Hurricane Marco (2020)

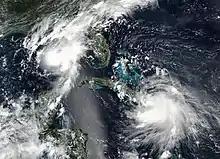

This strengthening proved to be short-lived, however, as upper-level wind shear increased again over the storm. This caused Marco to weaken back to a tropical storm by 00:00 UTC on August 24, and the center of circulation became displaced from the storm's convection. Wind shear continued to plague the system as it turned westward near the Louisiana coastline, and Marco rapidly weakened to minimal tropical storm strength by 18:00 UTC. At 00:00 UTC on August 24, Marco passed just south of the mouth of the Mississippi River, with 1-minute sustained winds at and a central pressure of , although the strongest winds were displaced in convection that was over waters well northeast of the storm's center. Operationally, the NHC said that the storm made landfall here , but that was changed in post-storm analysis because of data from weather stations in Southwest Pass indicating that Marco stayed offshore. Afterward, Marco weakened further and fell to tropical depression intensity just offshore of Louisiana, near Grand Isle, at 03:00 UTC on August 25, before degenerating into a remnant low three hours later. The remnant low continued to spin down as it slowly moved westward along the Louisiana coastline, ahead of the approaching Hurricane Laura, before opening up into a trough at 00:00 UTC on the next day.